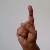
The image shows a hand gesture representing the letter 'D' in Indian Sign Language.